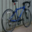
Label: bicycle